KBC Group

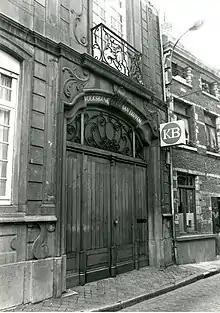
Hotel d'Eynatten, Leuven, in 1976, with the names of both Volksbank van Leuven and Kredietbank (KB)

On 17 July 1889, a group of prominent Catholics founded the ("People's Bank of Leuven"), a cooperative bank to finance the development of business in and around Leuven.